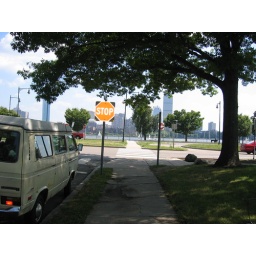
cambridge mass. on Ames street by senior house and east campus